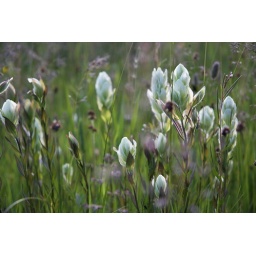
Sulphur Paintbrush was an exciting thing for me to see--only have red (and sometimes yellow to orange) in California.